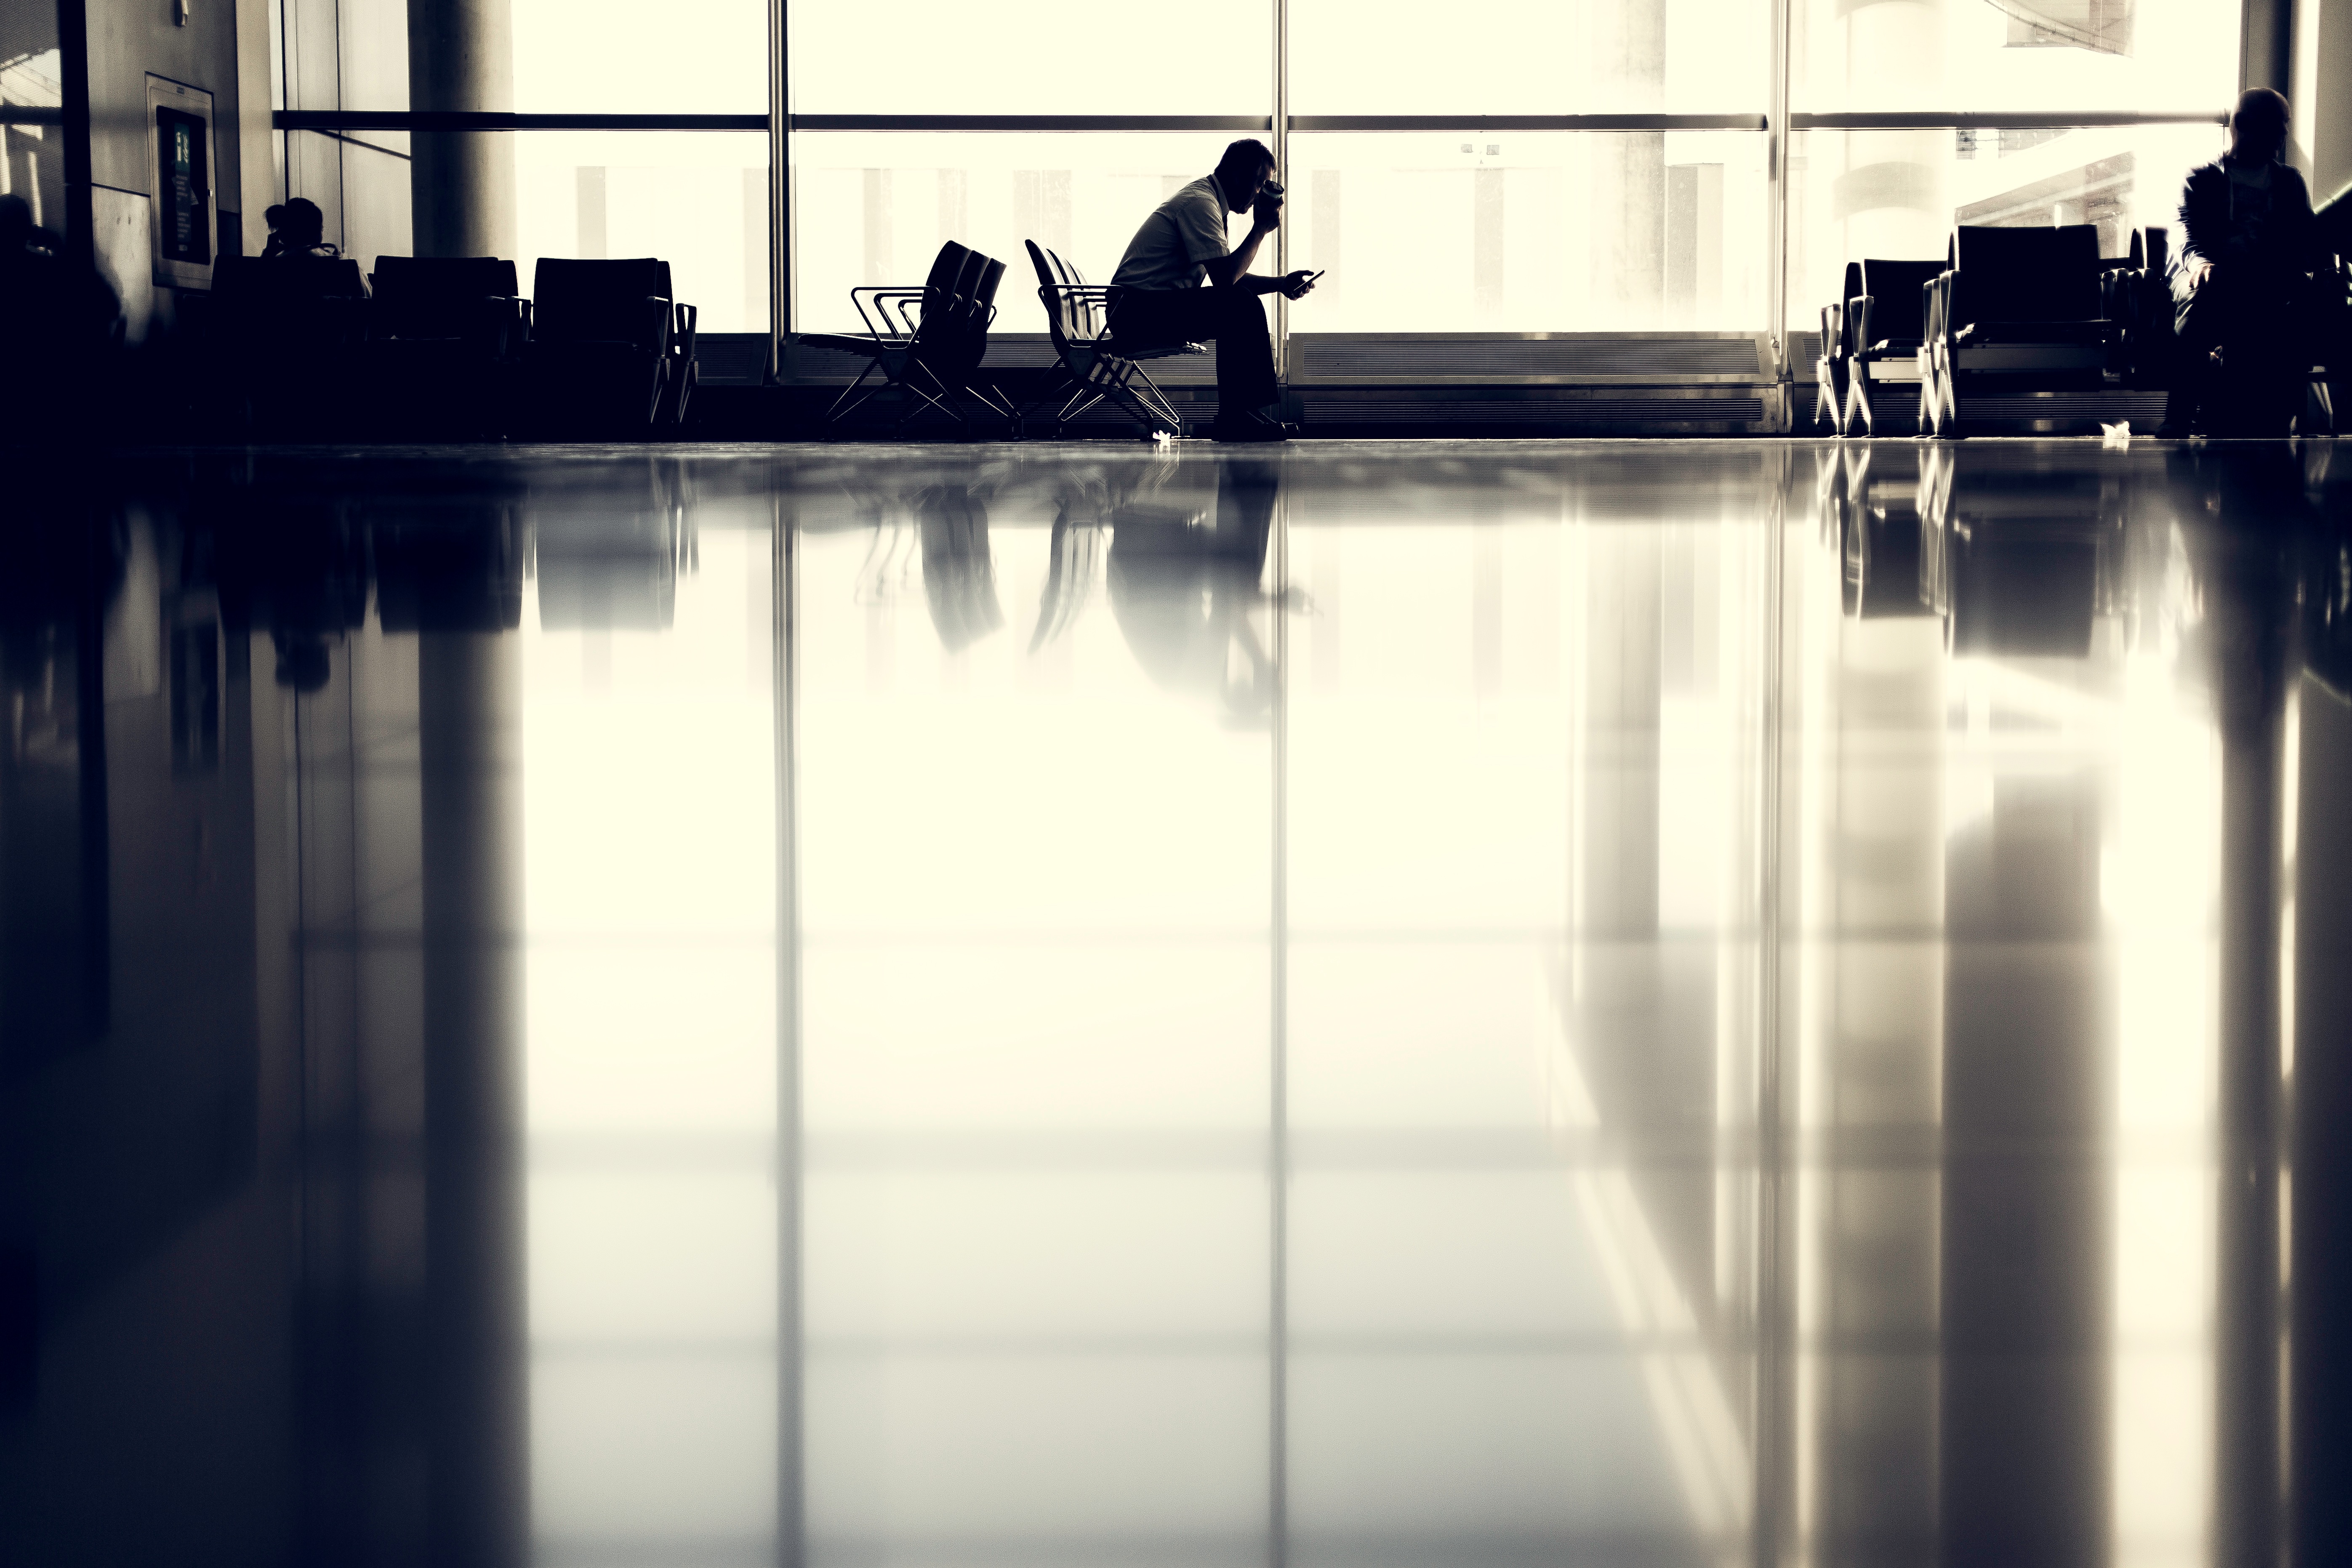
man, light, floor, window, glass, waiting, reflection, color, lighting, interior design, symmetry, shape, window covering